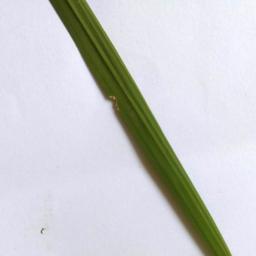
Label: Rice___Healthy